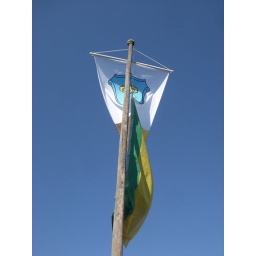
The Giebelstadt crest flying high above the castle tower.